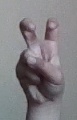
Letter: toot